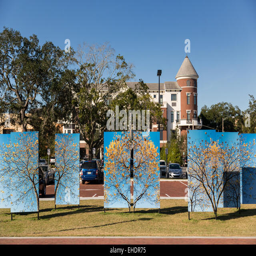
outdoor public art at the train station